Battle of Badr

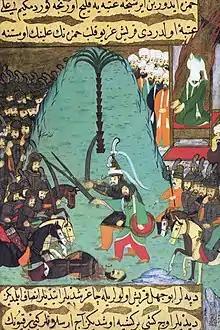
Scene from Siyer-i Nebi, Hamza and Ali leading the Muslim armies at Badr. The writing is Ottoman Naskh.

The Battle of Badr or sometimes called The Raid of Badr ("Ghazwahu Badr"), also referred to as The Day of the Criterion ("Yawm al-Furqan") in the Qur'an and by Muslims, was fought on 13 March 624 CE (17 Ramadan, 2 AH), near the present-day city of Badr, Al Madinah Province in Saudi Arabia. Muhammad, commanding an army of his Sahaba, defeated an army of the Quraysh led by Amr ibn Hishām, better known among Muslims as "Abu Jahl". The battle marked the beginning of the six-year war between Muhammad and his tribe. The Battle of Badr took place after five or six unsuccessful attempts by the Muslims to intercept and raid Meccan trade caravans between 623 and early 624 CE.